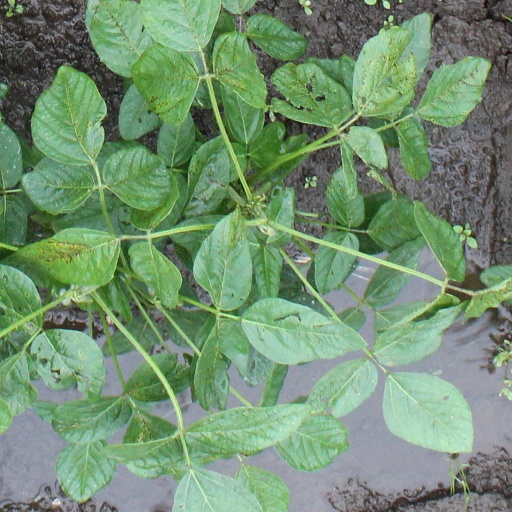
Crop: soybean